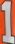
Number: 1